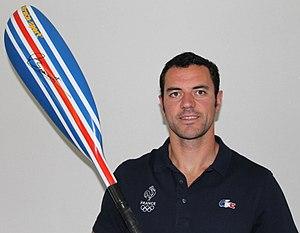
portrait